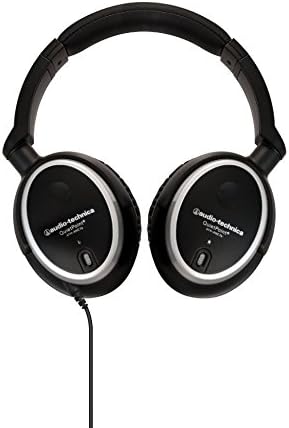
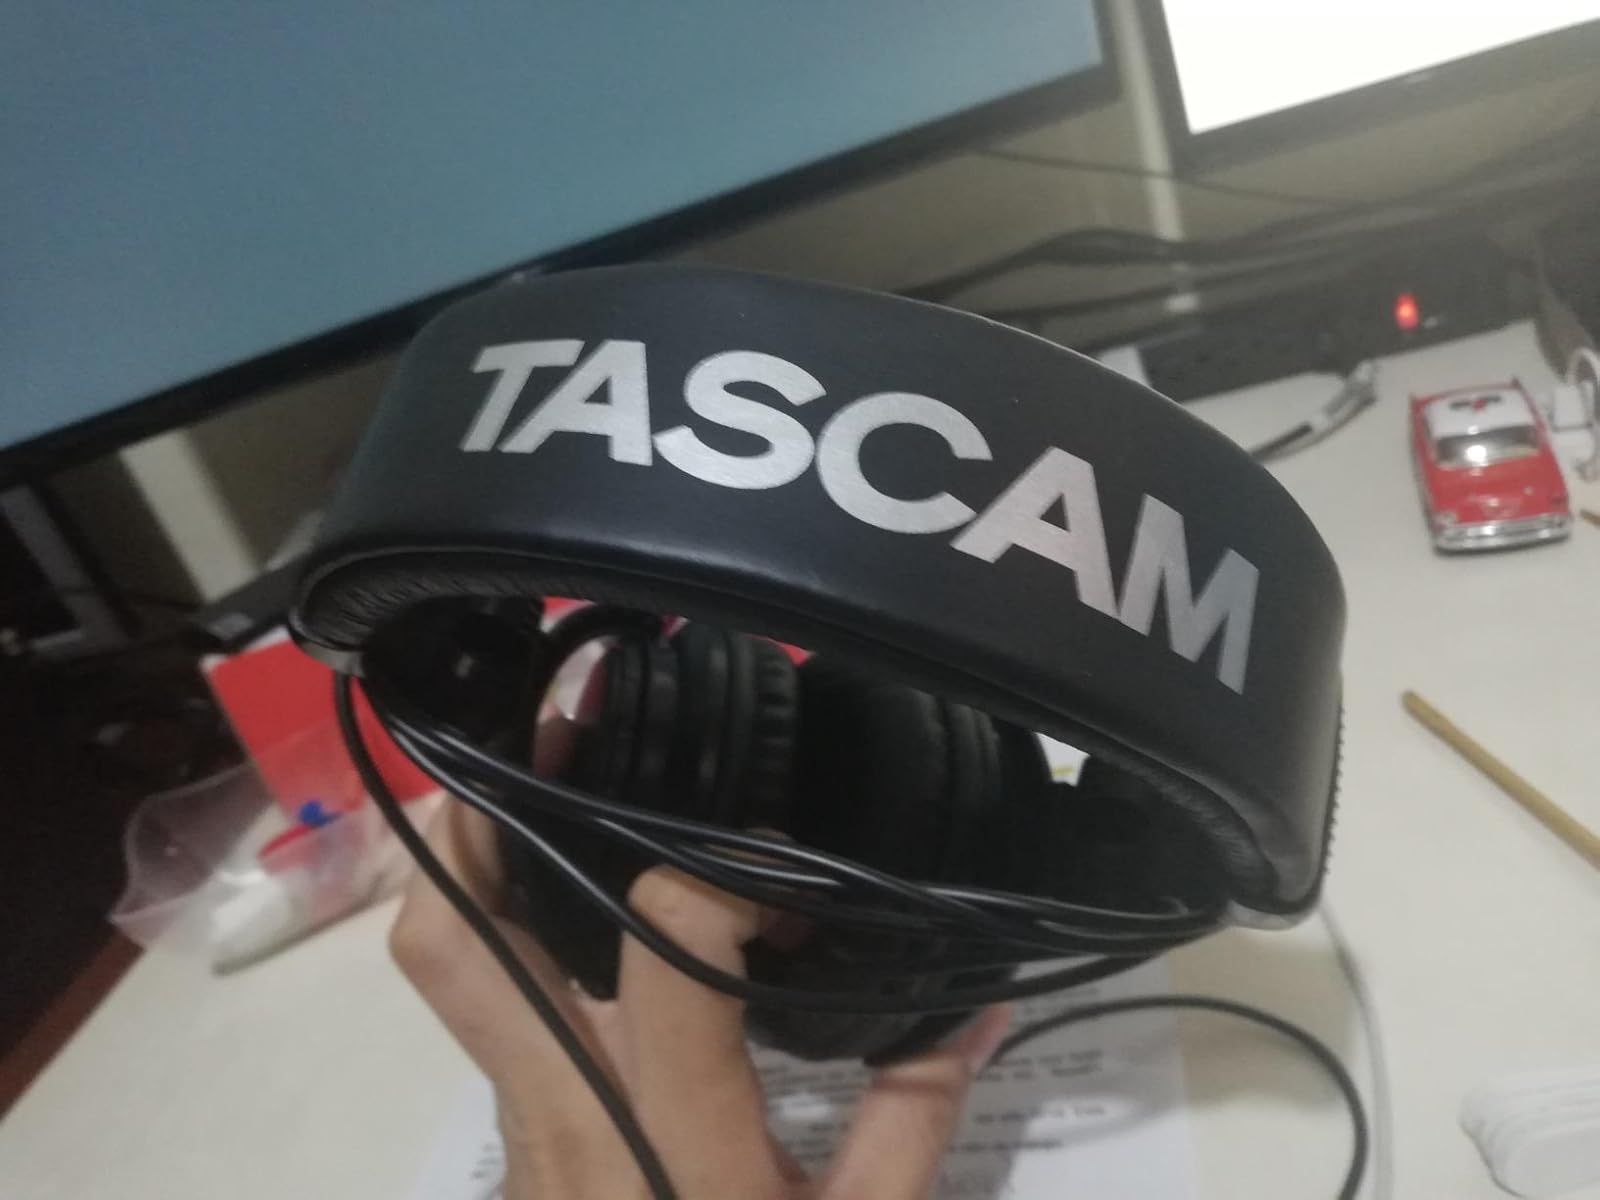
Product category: headphones
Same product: no